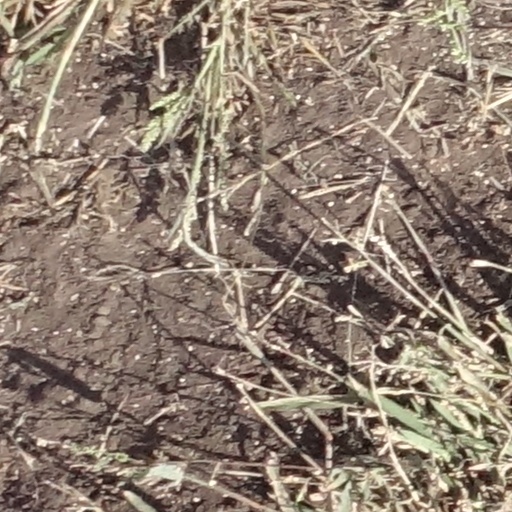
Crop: sorghum